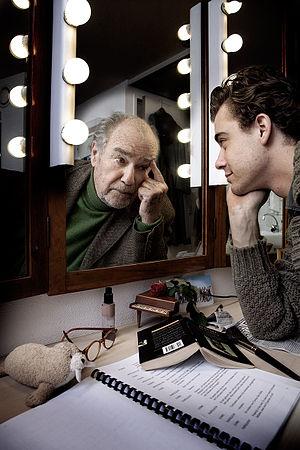
Eric Schneider, né le 30 août 1934 à Batavia, est un acteur, metteur en scène et régisseur néerlandais, d'origine allemande et indonésienne.